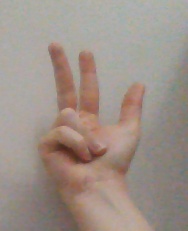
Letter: al